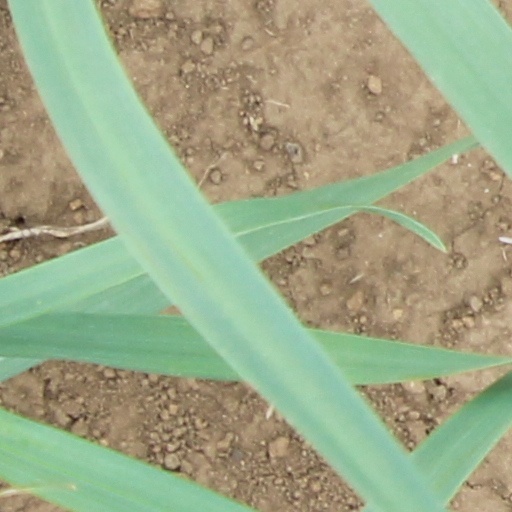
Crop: wheat